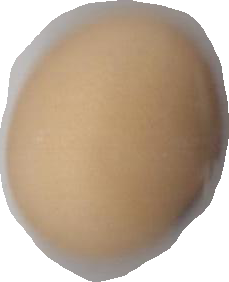
Variety: Anjasmoro